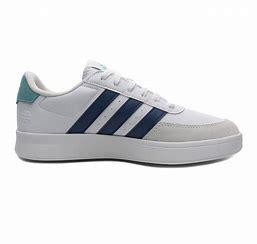
Brand: Adidas
Model: Breaknet